Jay Cooke

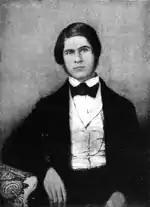
Jay Cooke, ca. 1839–40

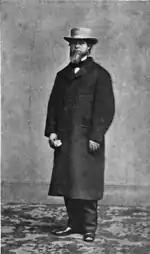
Jay Cooke during the Civil War

In 1838, Cooke went to Philadelphia, where he entered the banking house of E. W. Clark & Co. as a clerk, and became a partner in 1842. He left this firm in 1858. On January 1, 1861, just months before the start of the American Civil War, Cooke opened the private banking house of Jay Cooke & Company in Philadelphia. Soon after the war began, the state of Pennsylvania borrowed $3 million